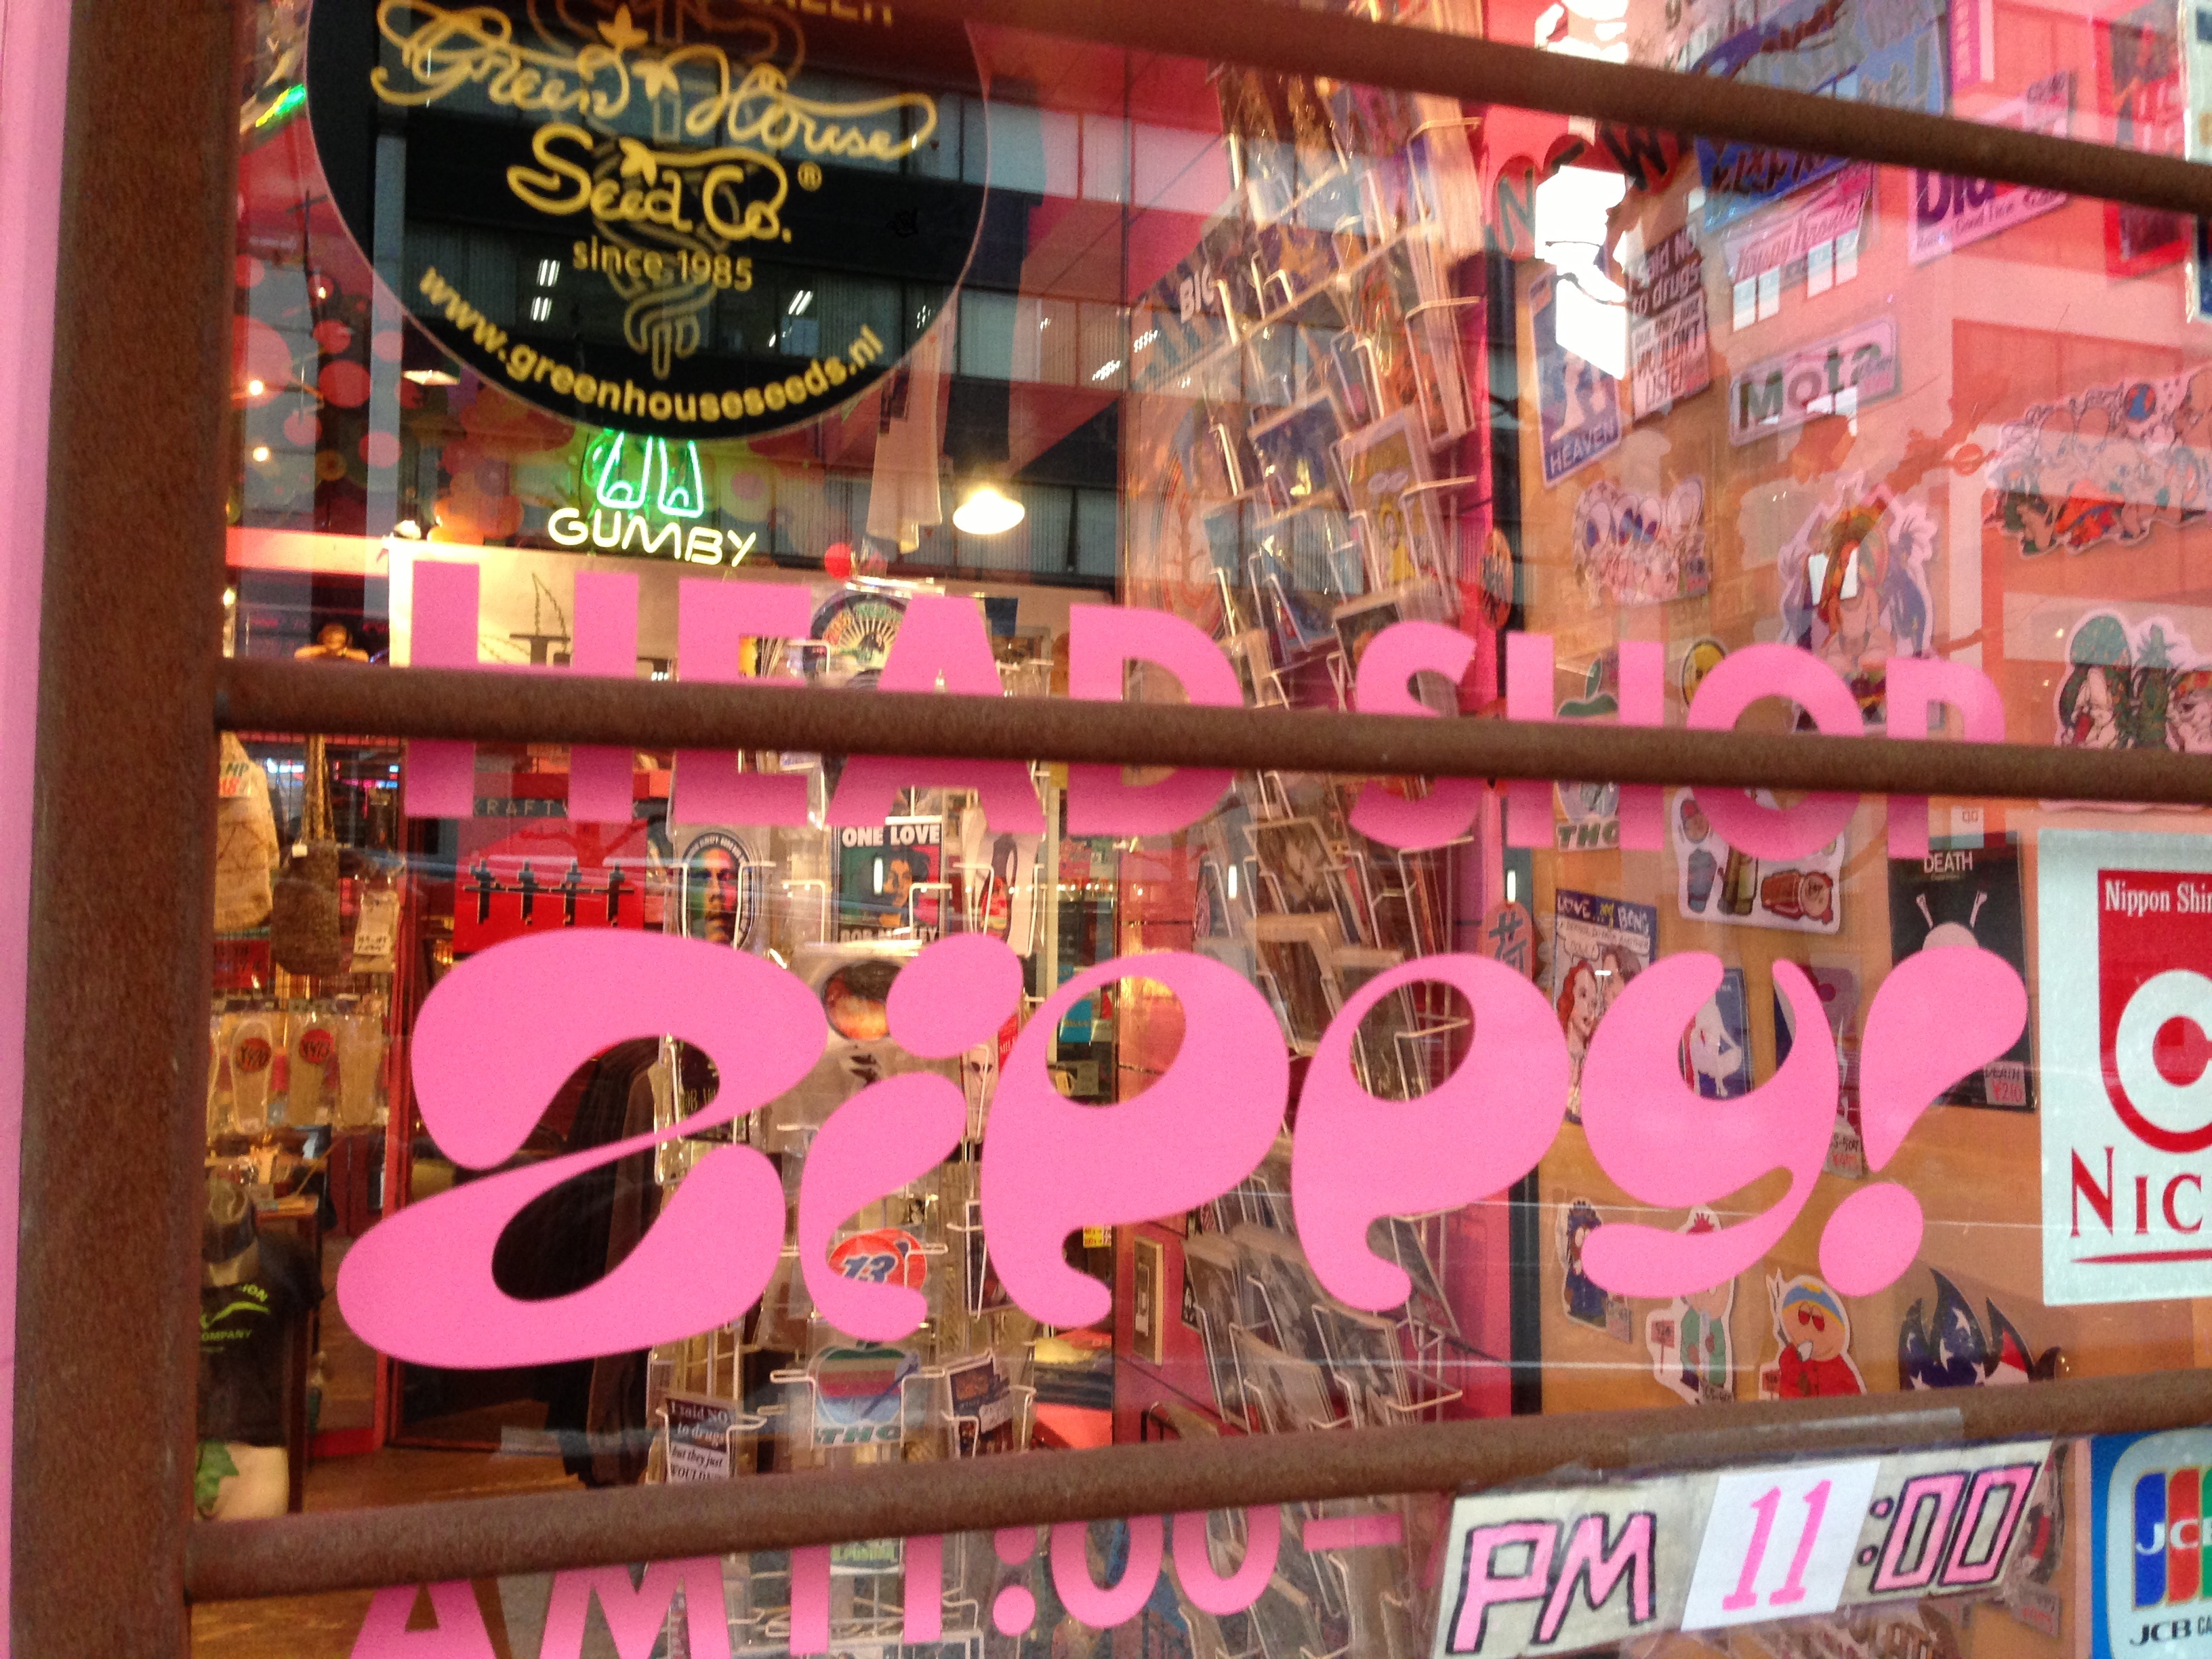
signage